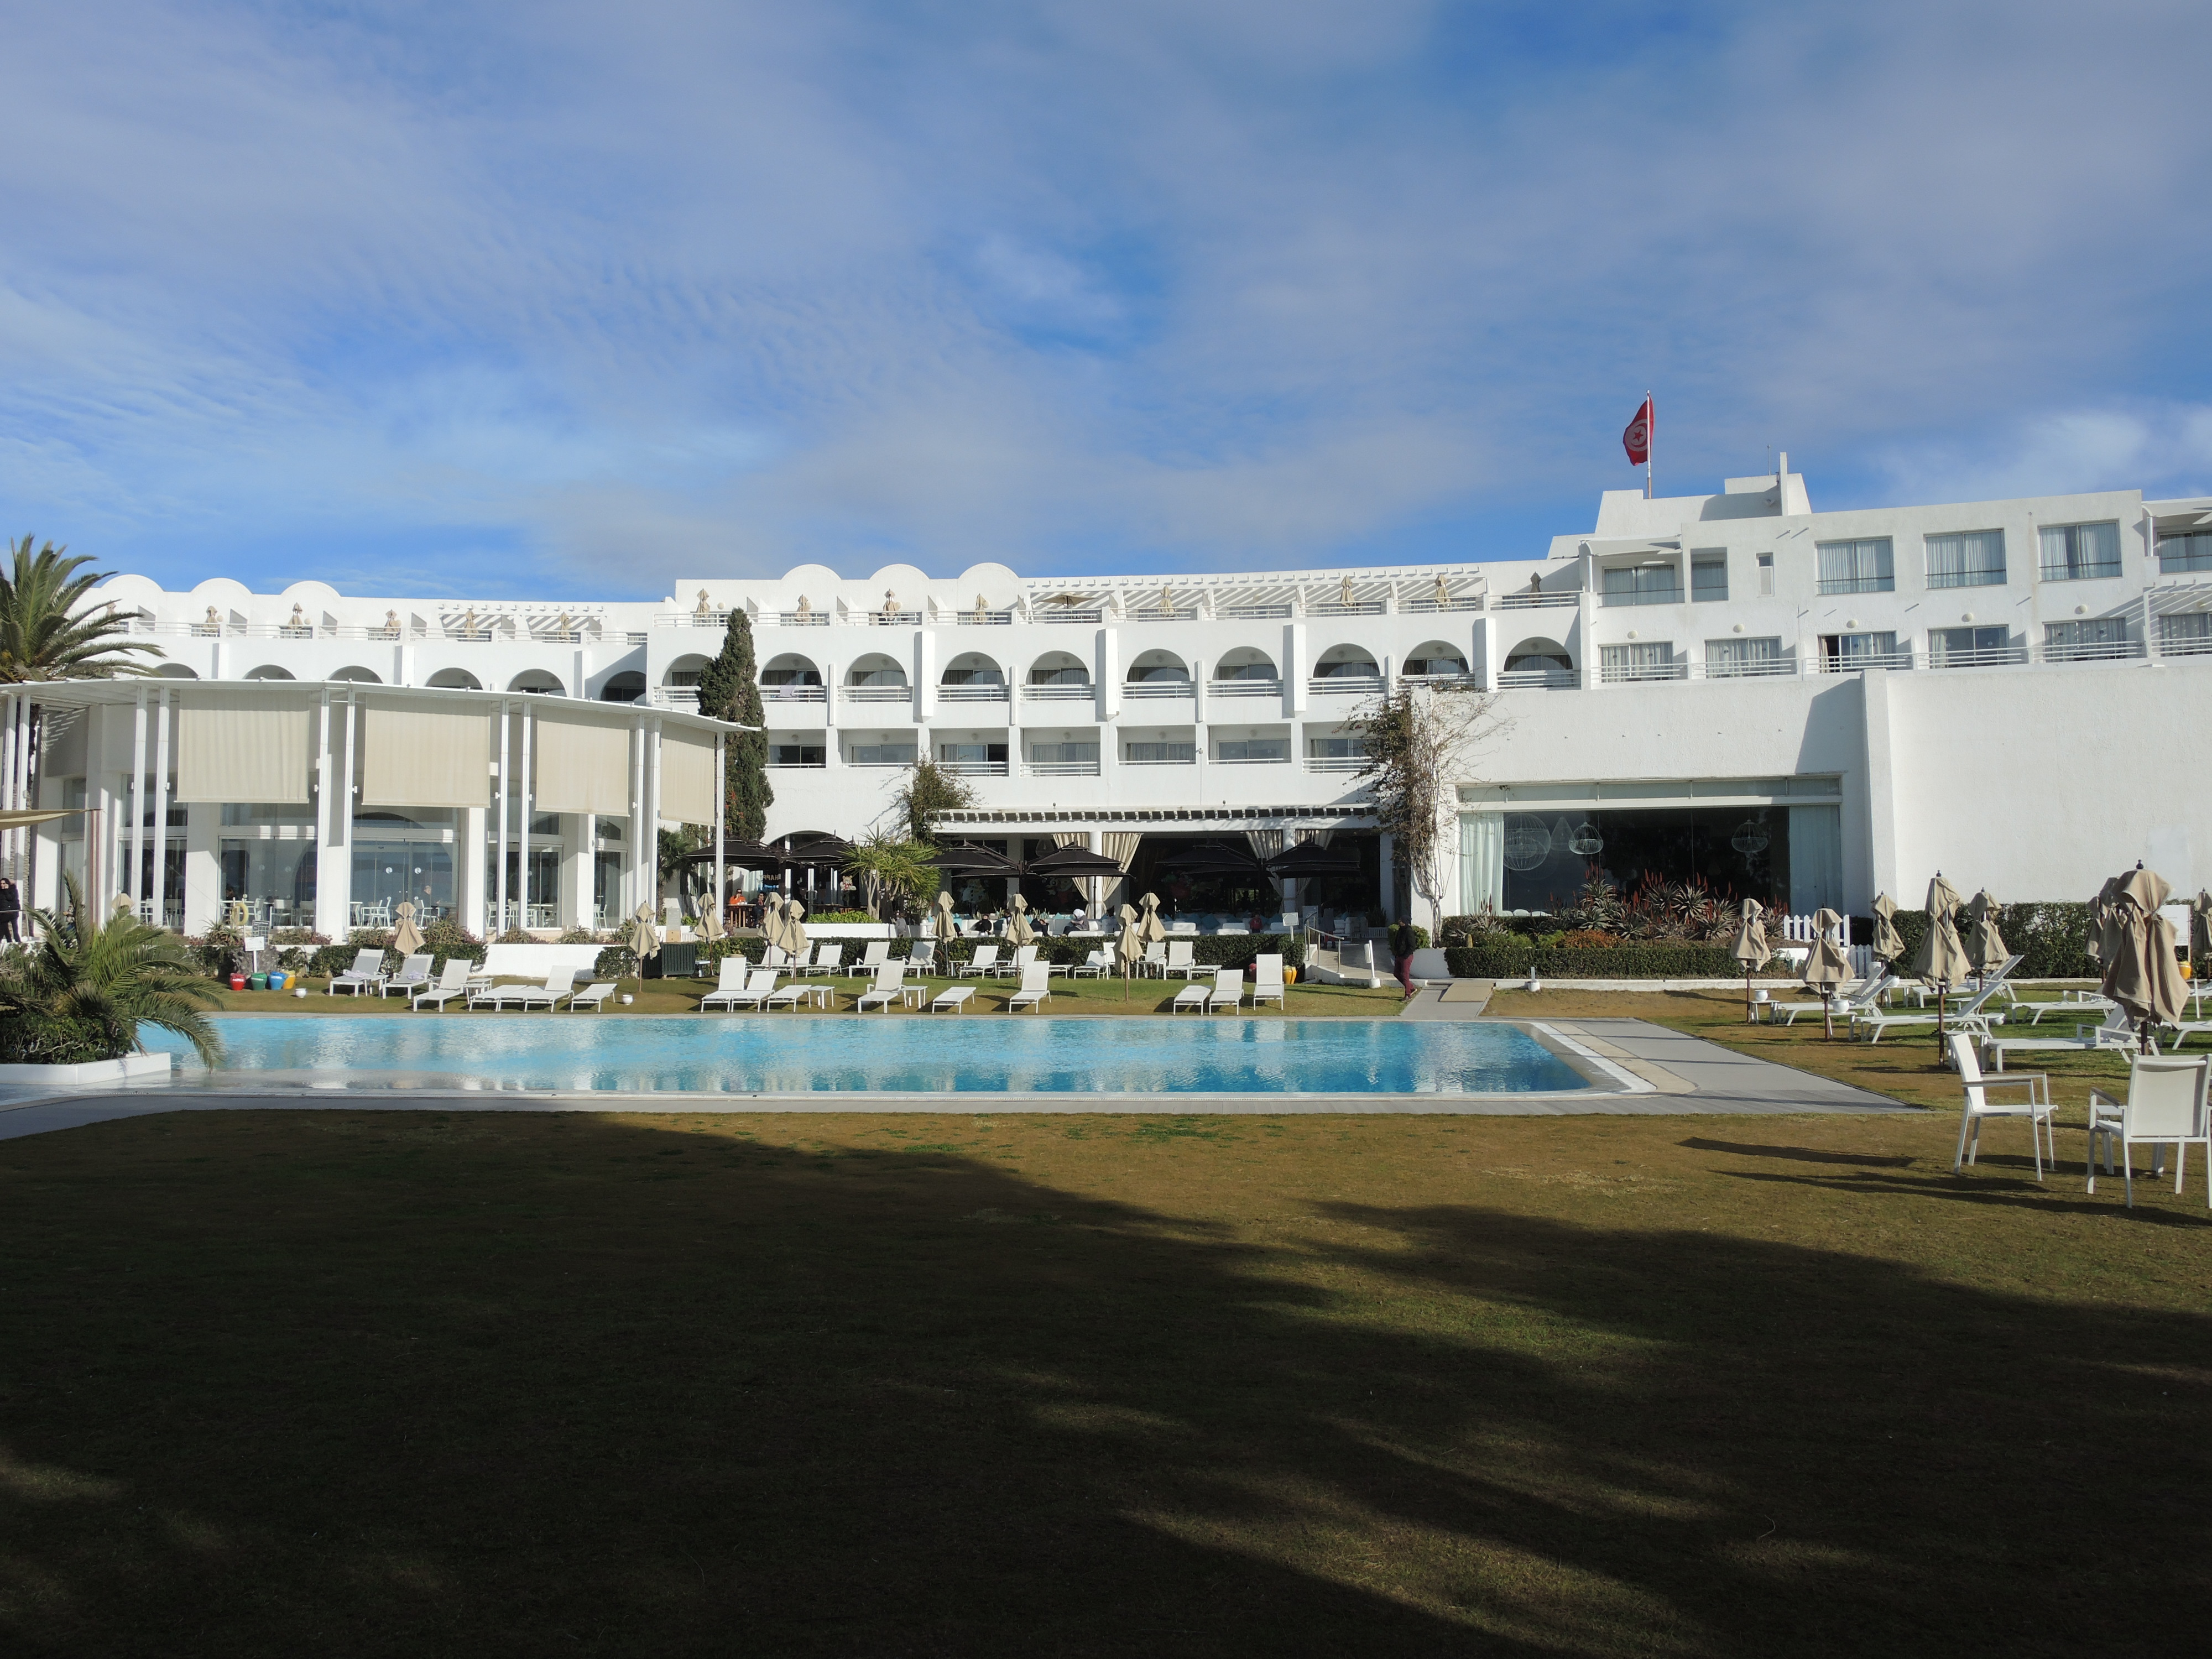
beach, sea, water, outdoor, ocean, resort, hotel, building, leisure, palace, sky, marina, corporate headquarters, condominium, recreation, estate, tourism, city